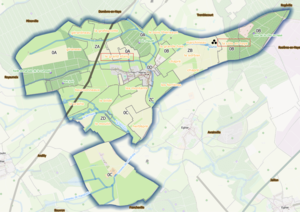
Fig1 - Manoncourt (Ban communal) OSM et Qgis
Manoncourt-en-Woëvre est une commune française située dans le département de Meurthe-et-Moselle en région Grand Est.